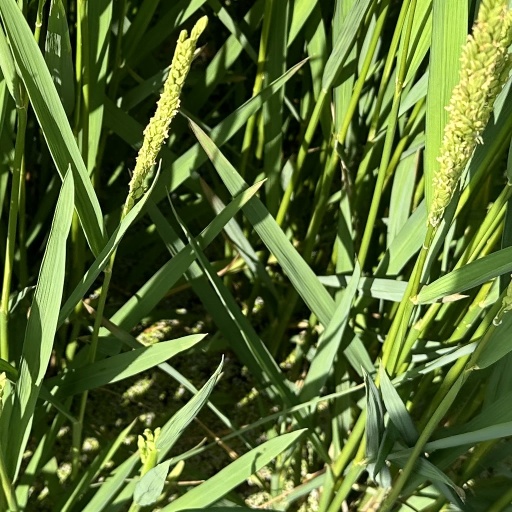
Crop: rice